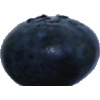
Label: Blueberry 1